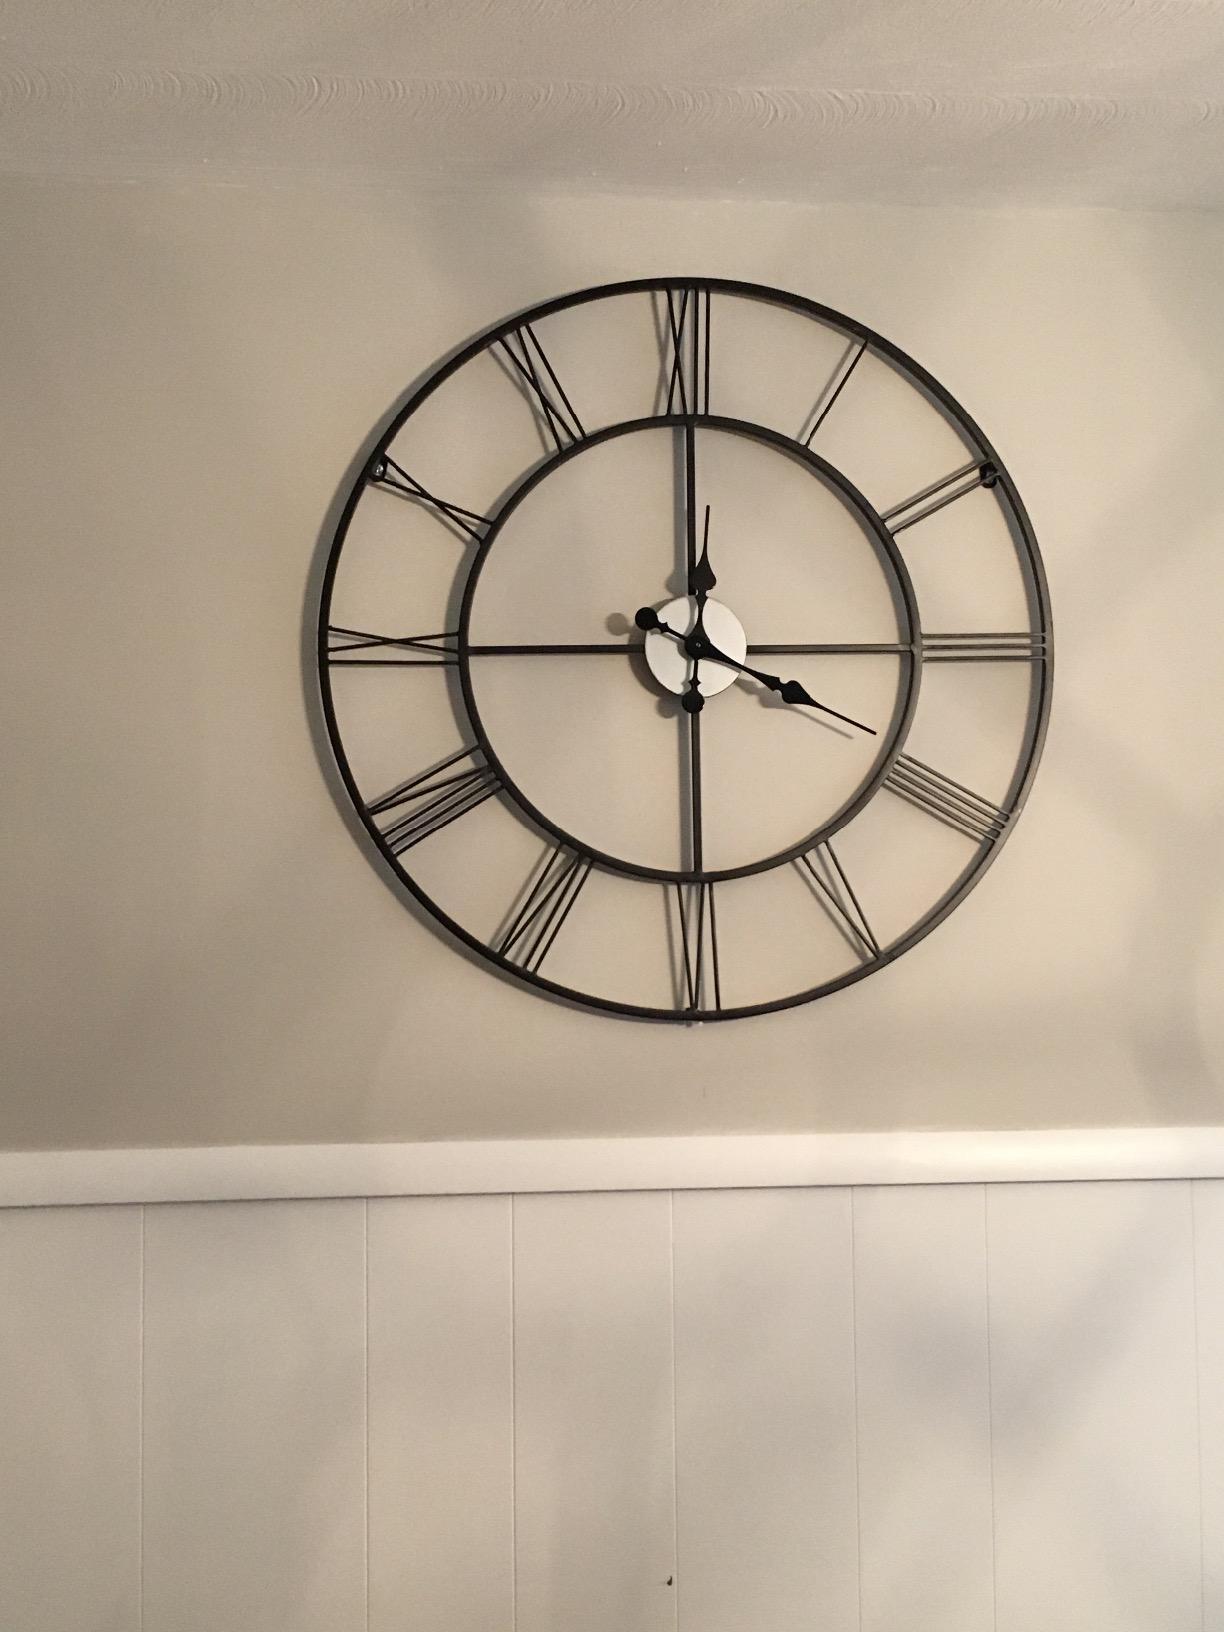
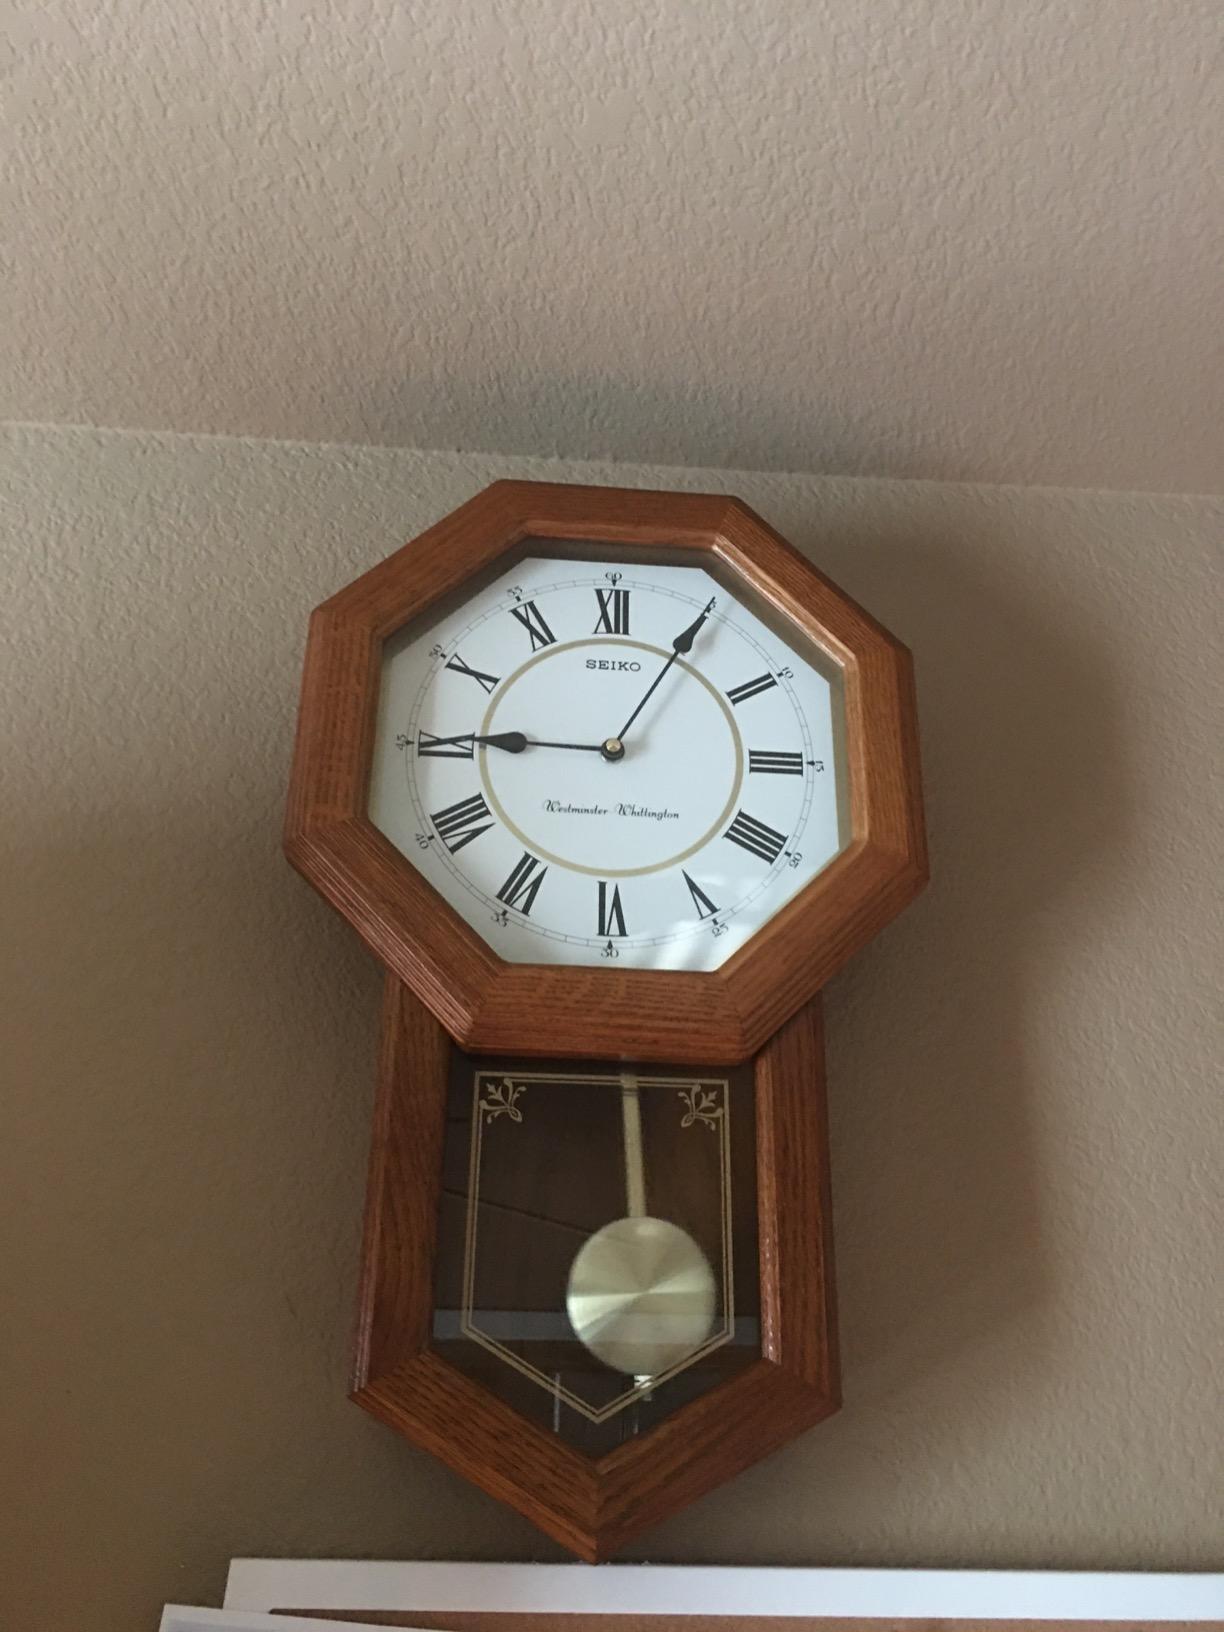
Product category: clock
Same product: no